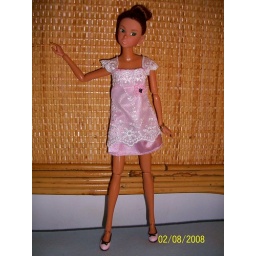
momoko beach rodeo in fashion fever pink dress